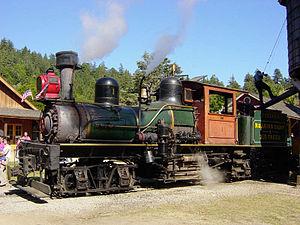
Les locomotives Shay sont les locomotives à vapeur à engrenages les plus utilisées.